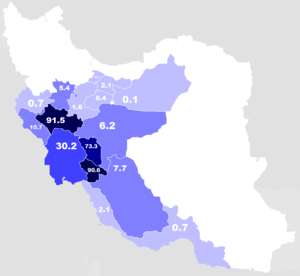
Le Khouzistan, Khuzestan ou Khouzestan est une des 31 provinces d'Iran. Elle est située au sud-ouest du pays, aux confins de l'Irak et du Golfe Persique. Sa capitale est Ahvaz et elle couvre une surface de 62 238 km². Les autres villes principales de la province sont Behbahan, Abadan, Andimechk, Khorramshahr, Bandar-e Emam, Dezfoul, Chouchtar, Omidiyeh, Izeh, Baghmalek, Mahshahr, Dasht-e Azadegan, Ramhormoz, Shadegan, Chouch, Masjed Soleiman, Aghadjari, Île Minu et Hoveyzeh.